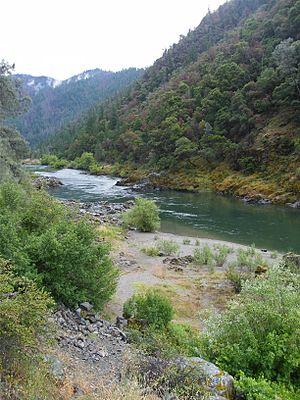
La Trinity est le plus long affluent du fleuve Klamath, et coule sur environ 200 km dans le nord-ouest de la Californie aux États-Unis. Elle irrigue une partie des cordillères côtières, en particulier les monts Klamath, au nord-ouest de la vallée du Sacramento. Considérée comme particulièrement pittoresque, elle traverse pour la majeure partie de son parcours des canyons étroits et des prairies.